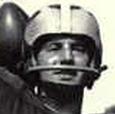
Age: 20